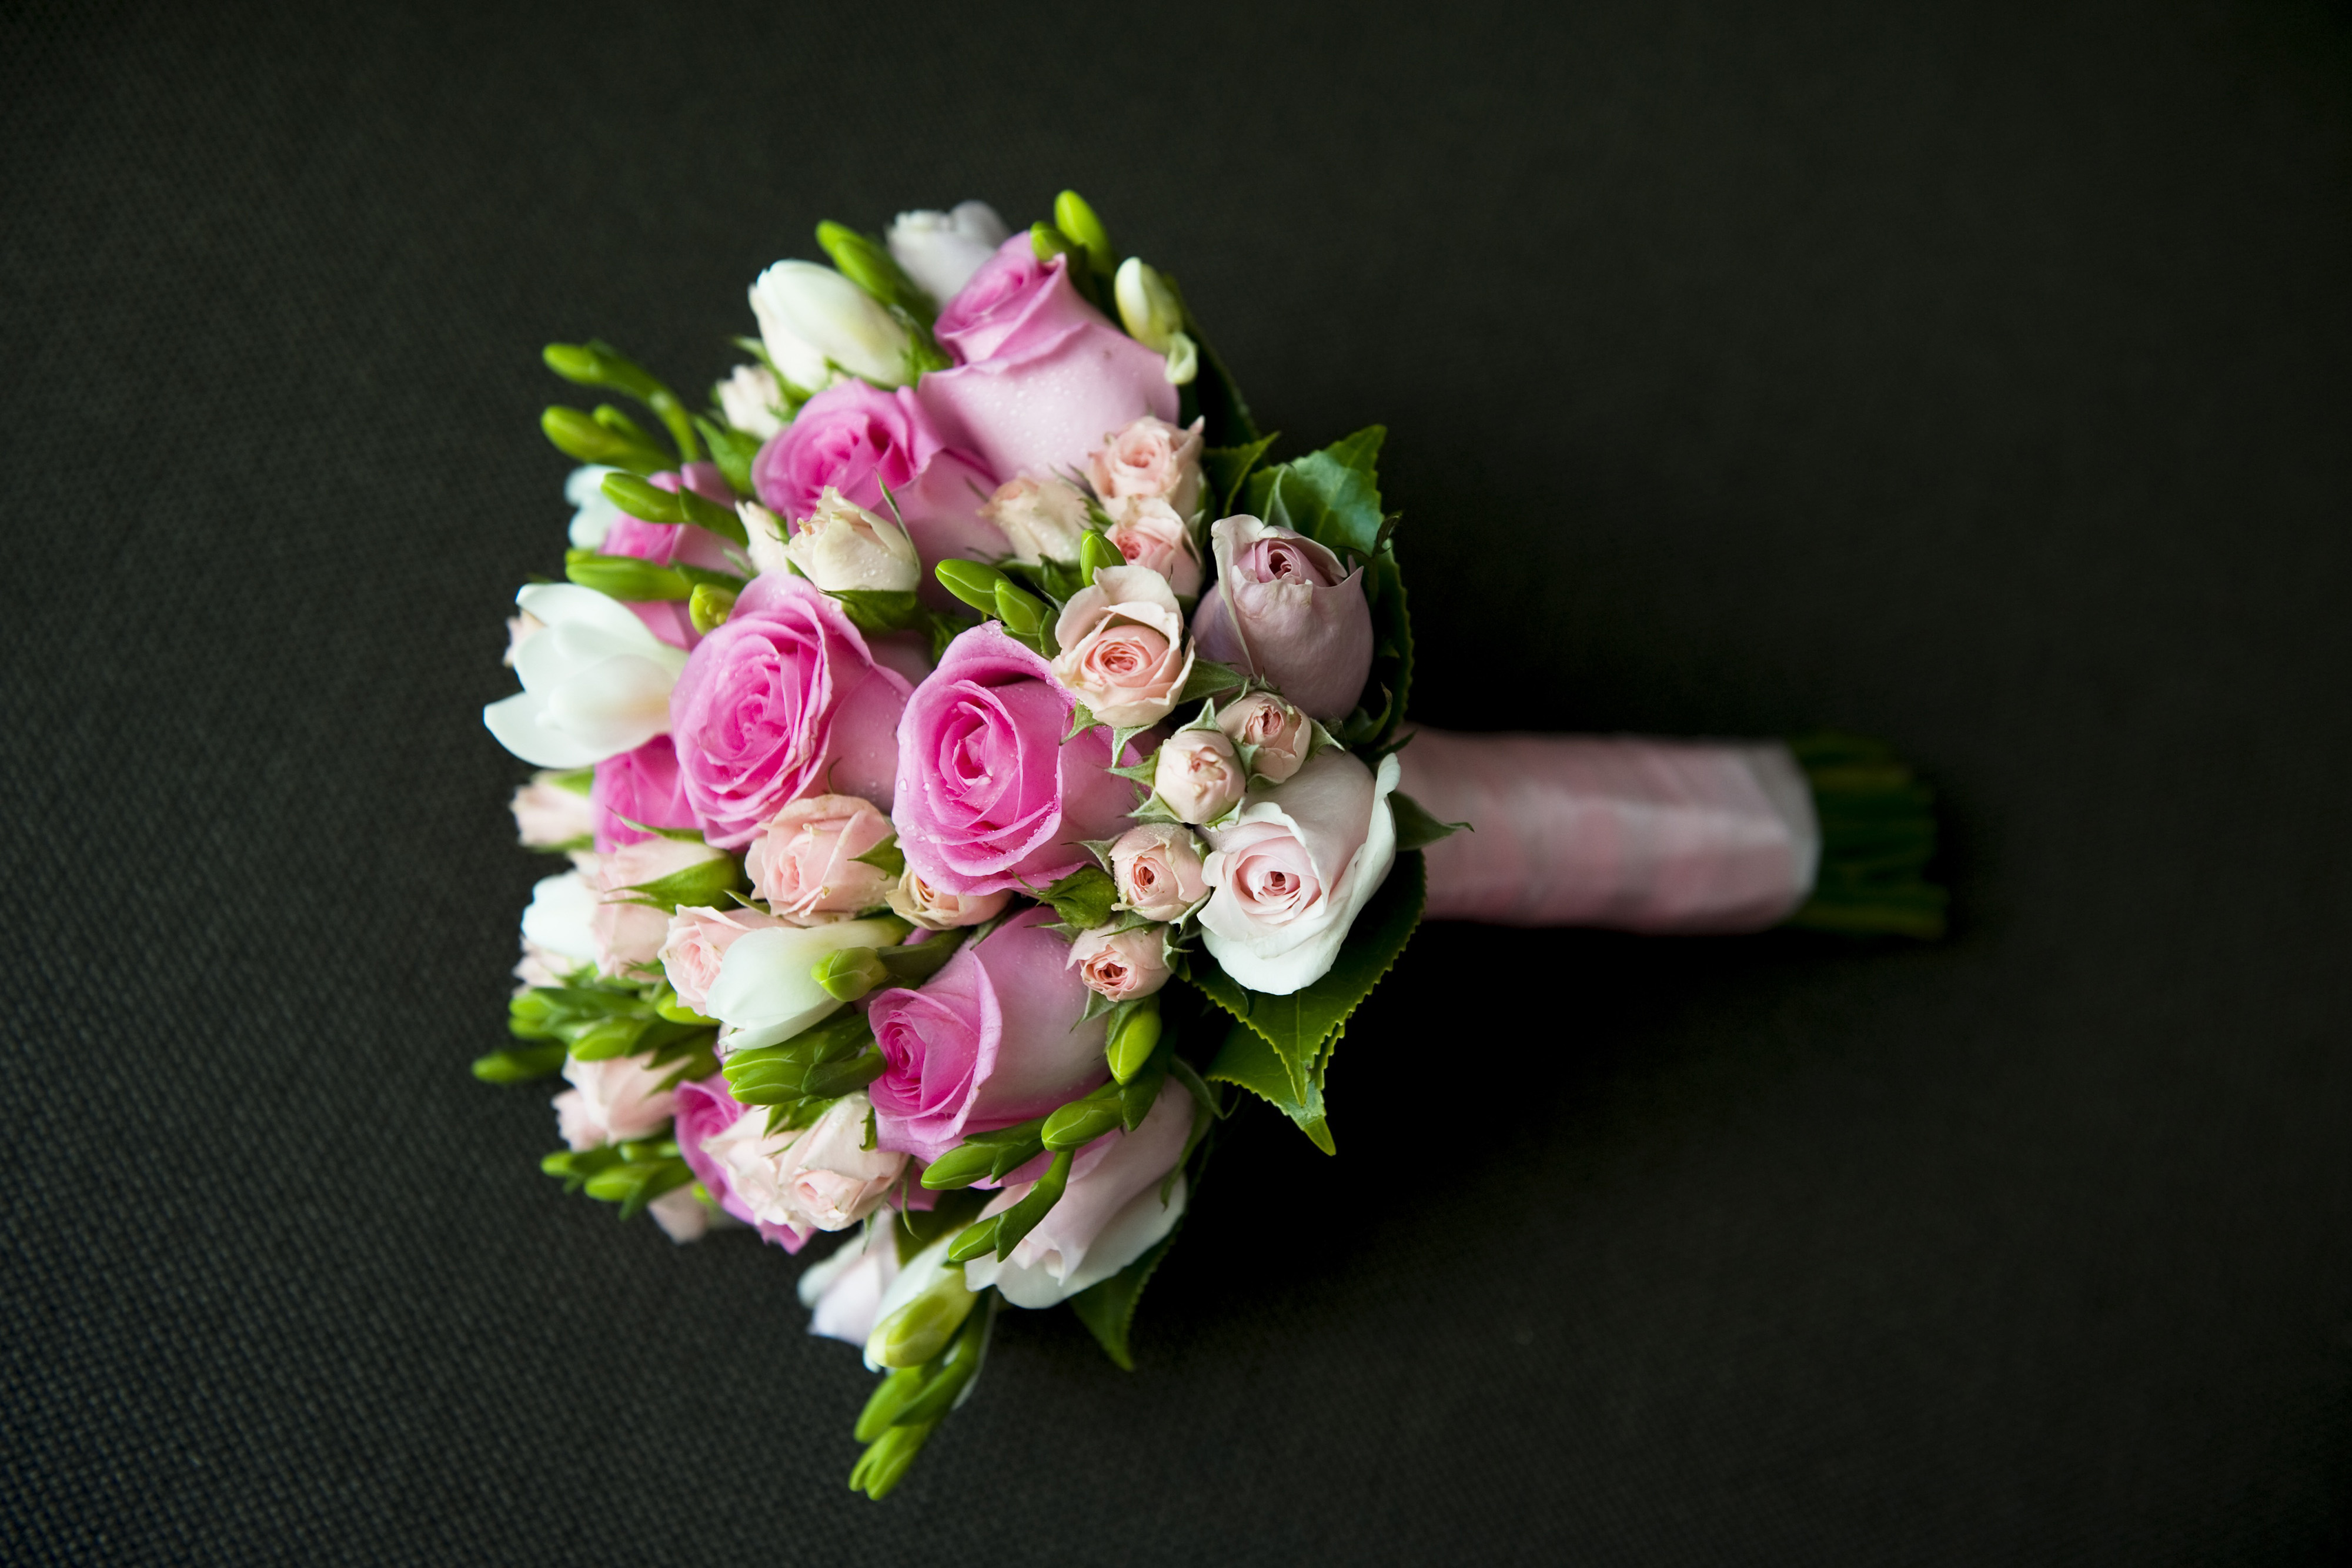
flower, bouquet, cut flowers, floristry, flower arranging, pink, floral design, plant, garden roses, rose, petal, rose family, flowering plant, peony, rose order, still life photography, artwork, plant stem, herbaceous plant, artificial flower